2003 Football League Second Division play-off final

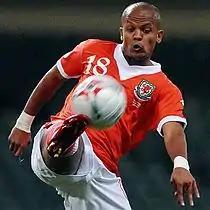
Cardiff striker Robert Earnshaw scored a club record 35 goals during the season.

Cardiff City finished the regular season in sixth place with 81 points, securing the final play-off place with a 1–1 draw against already promoted Crewe Alexandra. Robert Earnshaw's goal in the match broke Stan Richards' club record for league goals scored in a single season and ensured Cardiff gained the single point needed to finish above seventh placed Tranmere Rovers. In the play-off semi-final, Cardiff met Severnside rivals Bristol City. Peter Thorne headed in a Willie Boland cross to score the only goal of the first leg and give Cardiff a 1–0 advantage. Cardiff goalkeeper Neil Alexander was credited with a series of saves in the second leg to deny Bristol an equaliser as the match finished goalless, allowing Cardiff to advance after winning the tie 1–0 on aggregate.